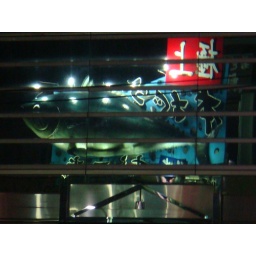
Reflection of a fish from another building at Tsukiji in Tokyo.